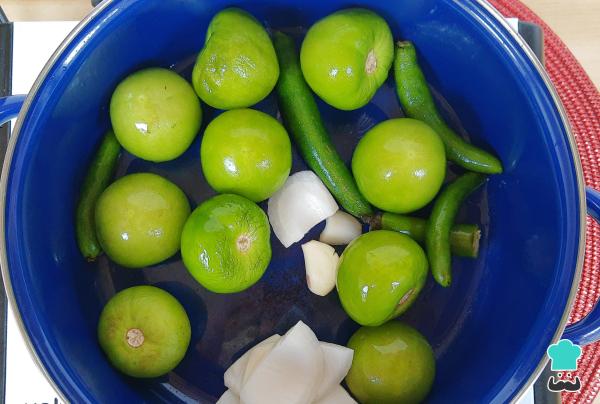
Para empezar con la receta de rosca de tamal, prepara la salsa verde, para la cual tendrás que calentar la cucharada de aceite en una olla y freír los tomates con los chiles, la cebolla y el diente de ajo hasta que estén medianamente dorados.